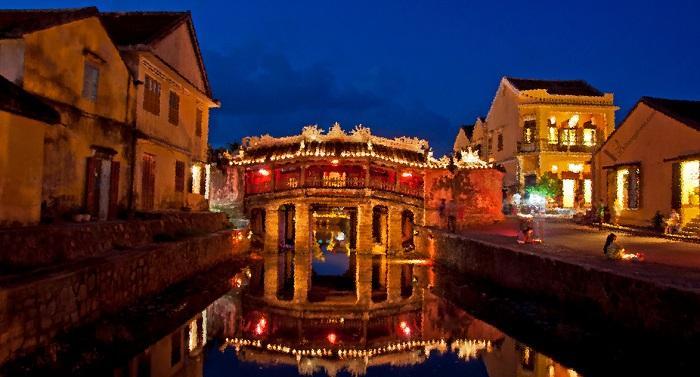
có hai người đang ngồi ở bên bờ phải của con sông